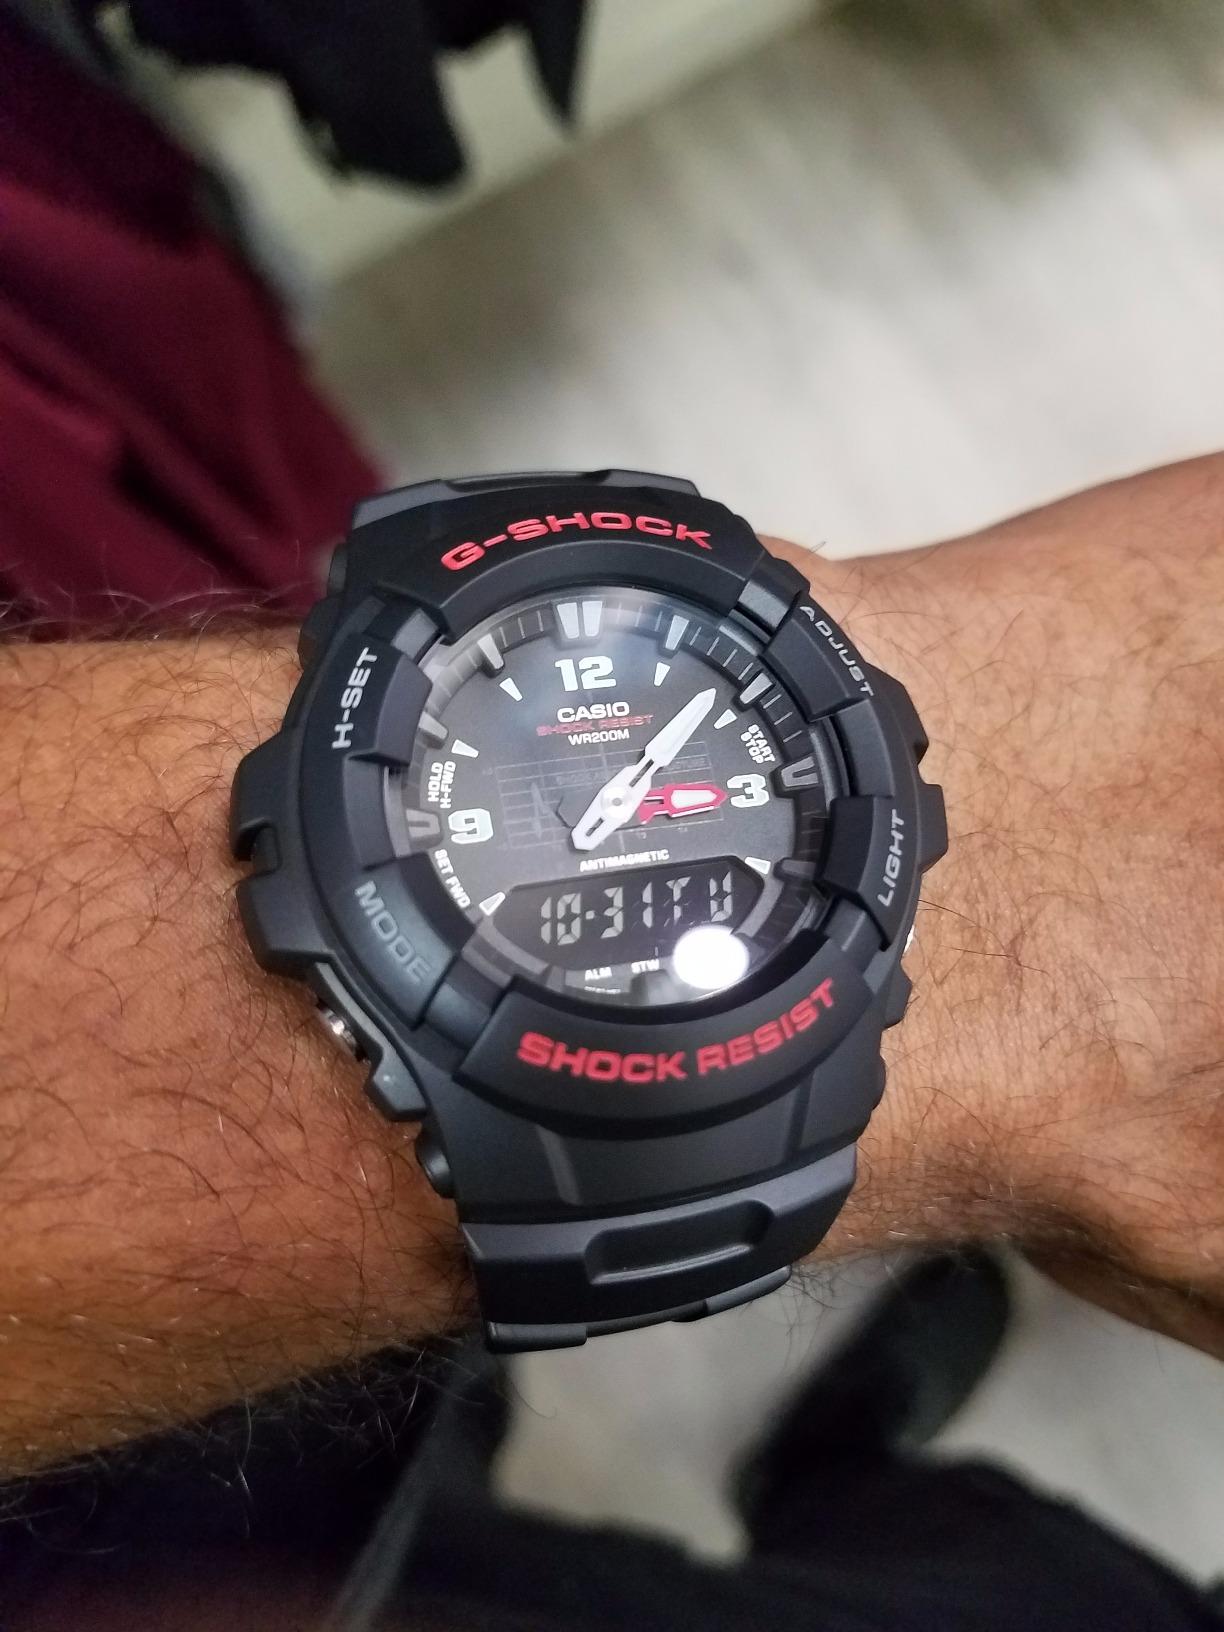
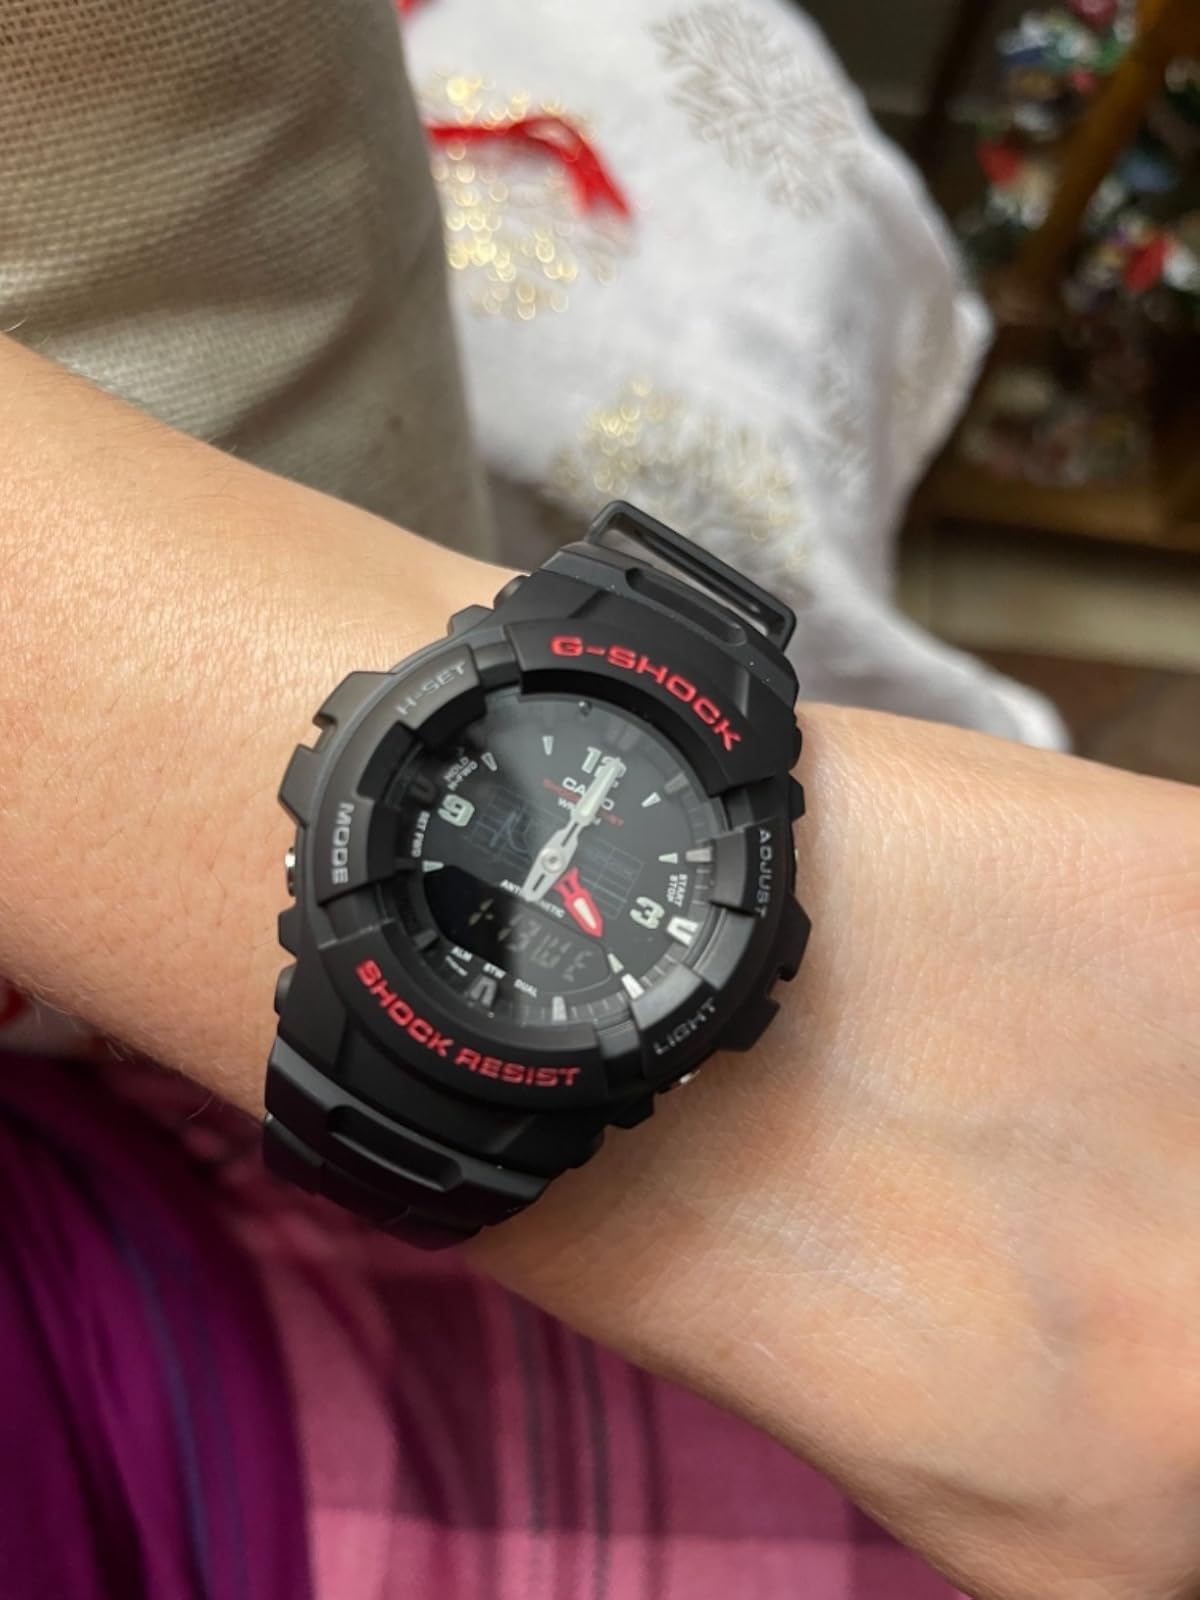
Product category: accessories_watch
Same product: yes